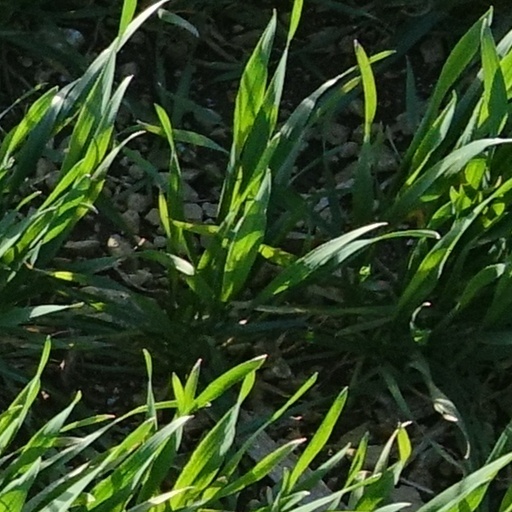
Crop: wheat